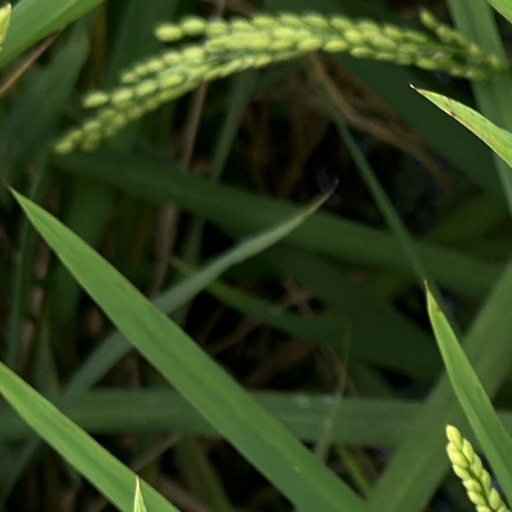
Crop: rice